Pontchartrain Hotel

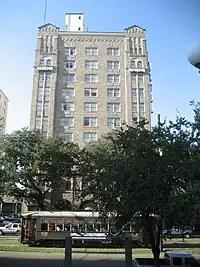
The Pontchartrain Hotel, with the St. Charles Streetcar running in front

The Pontchartrain Hotel is a historic hotel on St. Charles Avenue in Uptown New Orleans, Louisiana, United States.